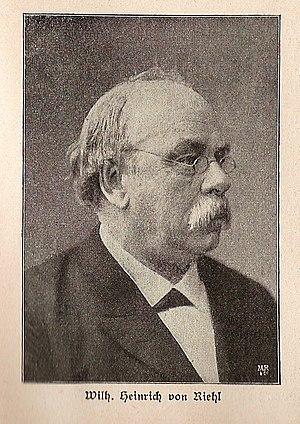
Wilhelm Heinrich Riehl est un journaliste, romancier et historien de la culture allemande et sociologue allemand.